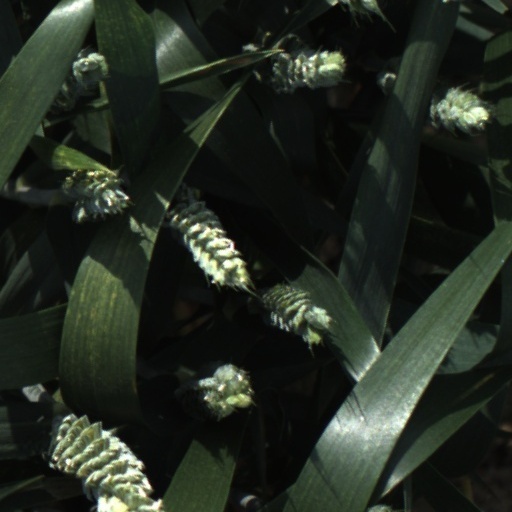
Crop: wheat